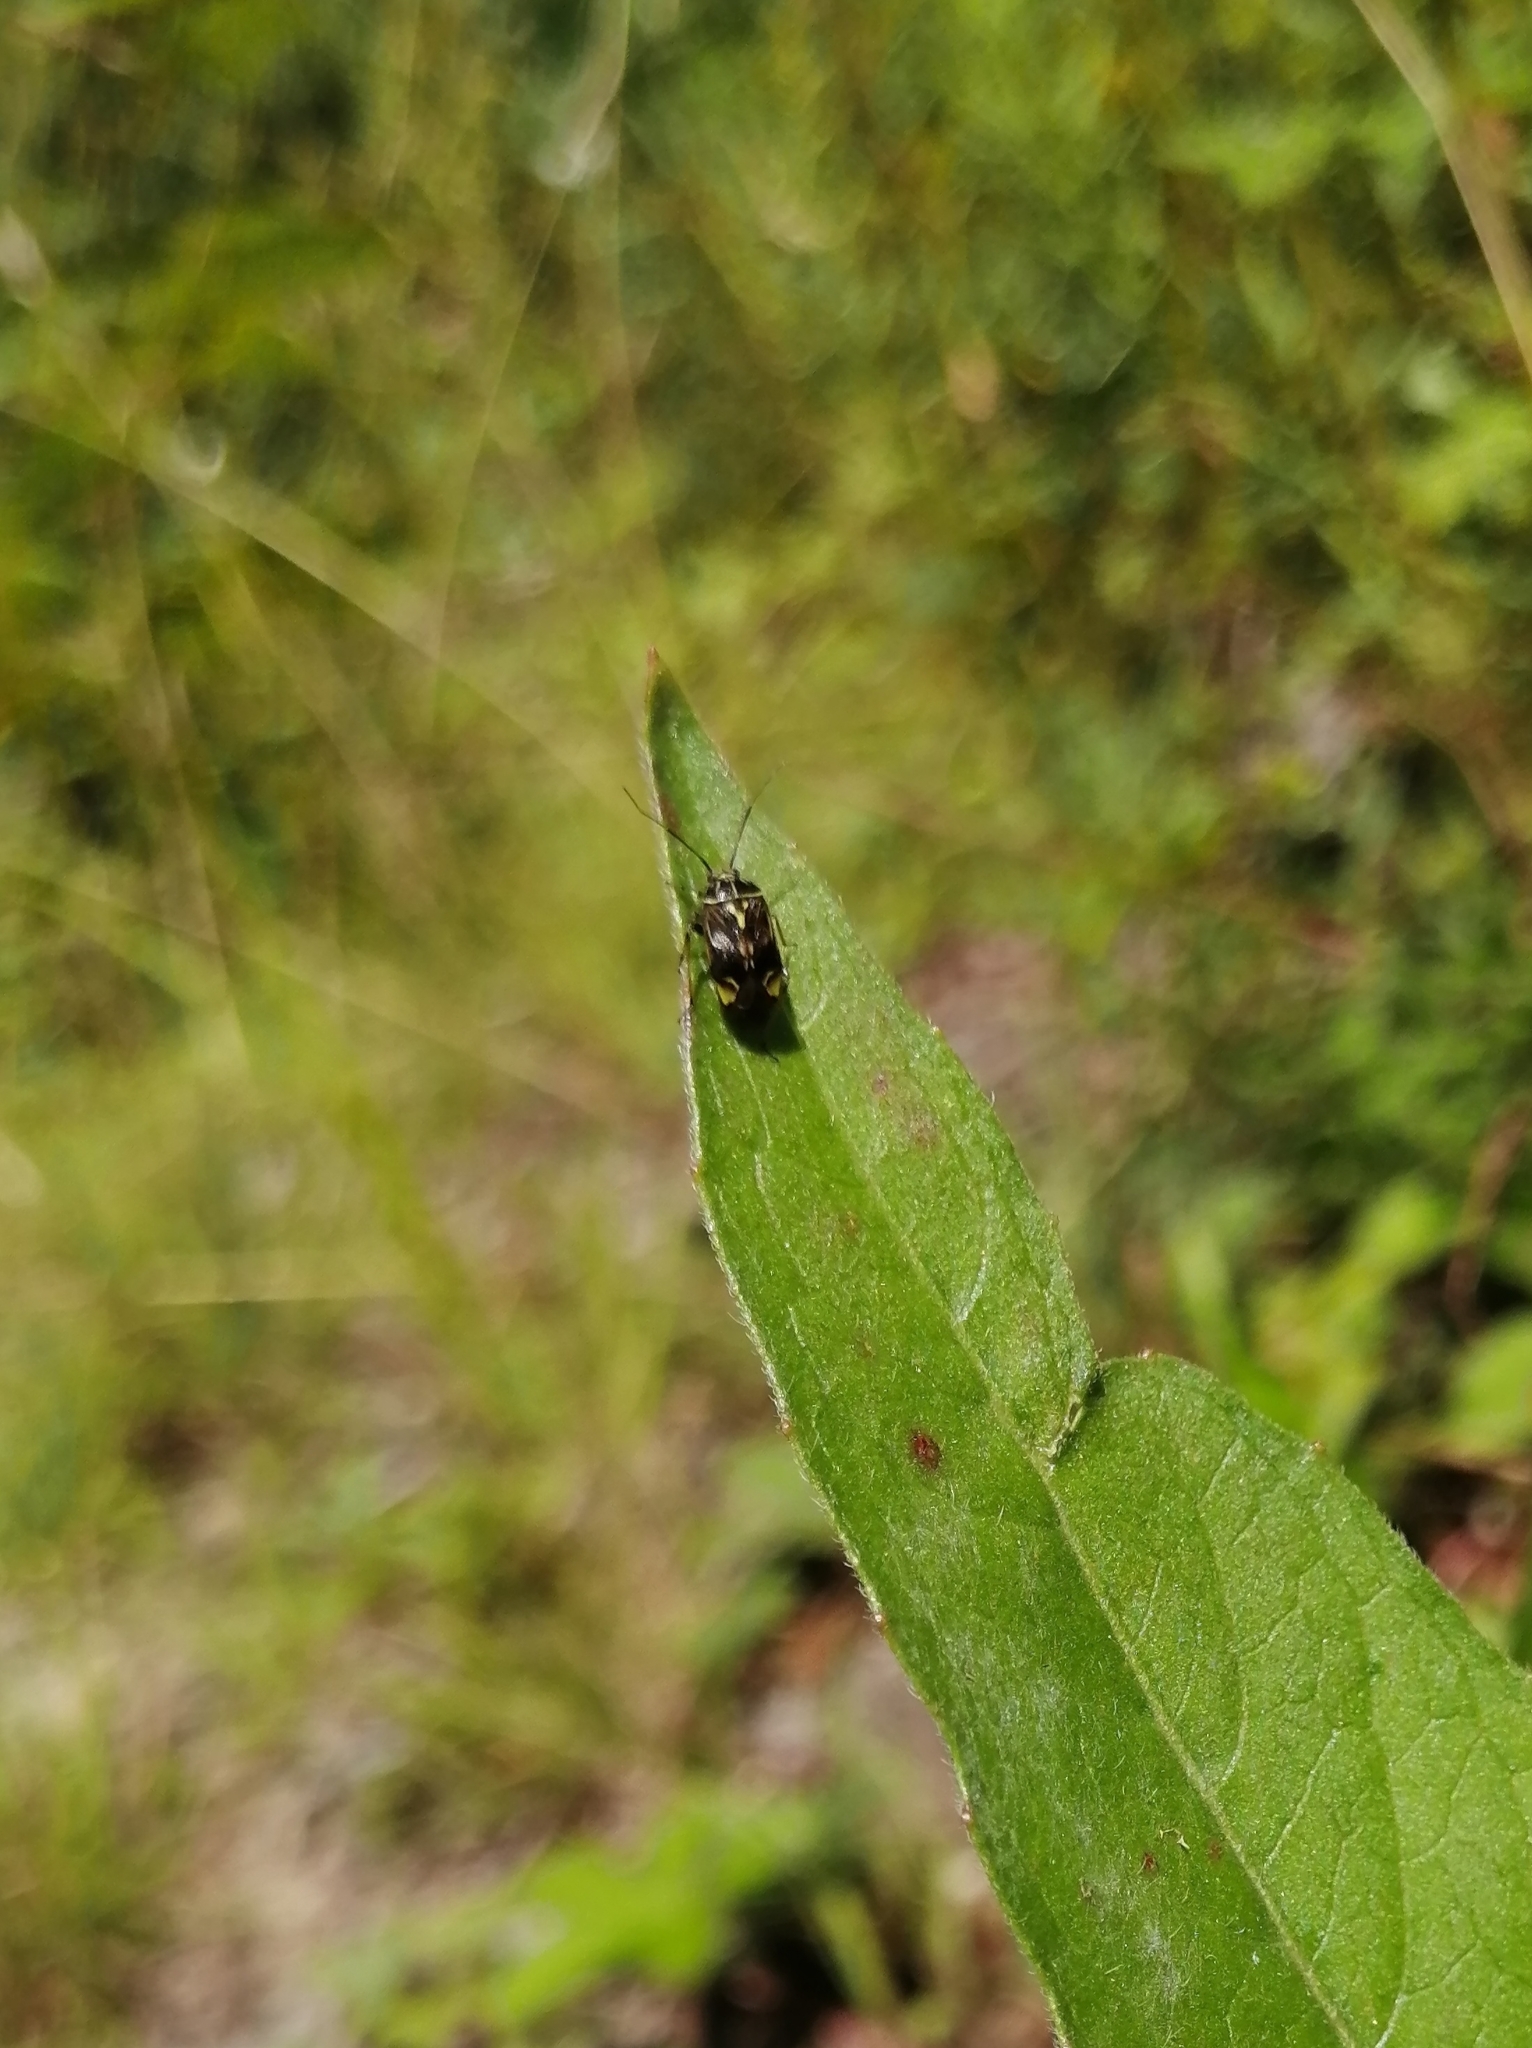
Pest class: lygus_bug